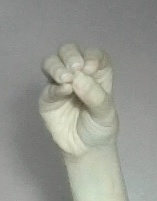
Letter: ha